San Diego Pride

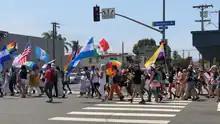
Marchers in the 2021 Resilient Community March

In 2020, the parade went virtual due to the impact of the COVID-19 pandemic. Essential workers were declared "community grand marshall." Adam Lambert, GiGi Goode and Margaret Cho shared messages of support.